Microcotyle archosargi

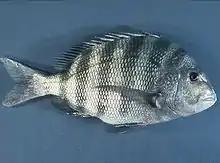
The type-host of "Microcotyle archosargi" is the sheepshead "Archosargus probatocephalus"

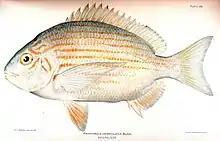
The western Atlantic seabream "Archosargus rhomboidalis" is also host of "Microcotyle archosargi"

The sheepshead "Archosargus probatocephalus" (Sparidae) is the type-host of "Microcotyle archosargi". The species was first described from fish obtained by MacCallum from the New York fish market, as well as the New York Aquarium and the US Fish Commission at Woods Hole, Massachusetts. Despite the indirect source of the specimens, his host record is probably correct. "M. archosargi" has also been recorded in the type-host from Florida and Mexico, and in another sparid host, the western Atlantic seabream "Archosargus rhomboidalis."